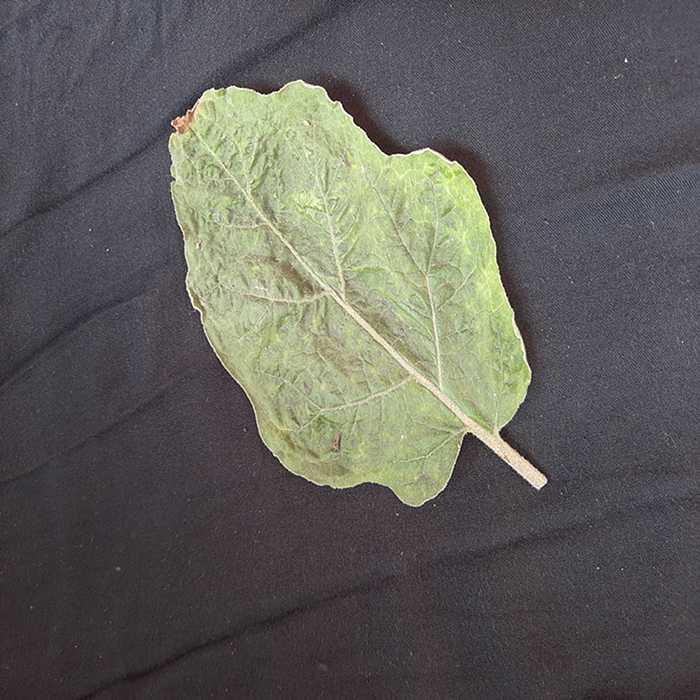
Plant: Eggplant
Label: Eggplant begomovirus